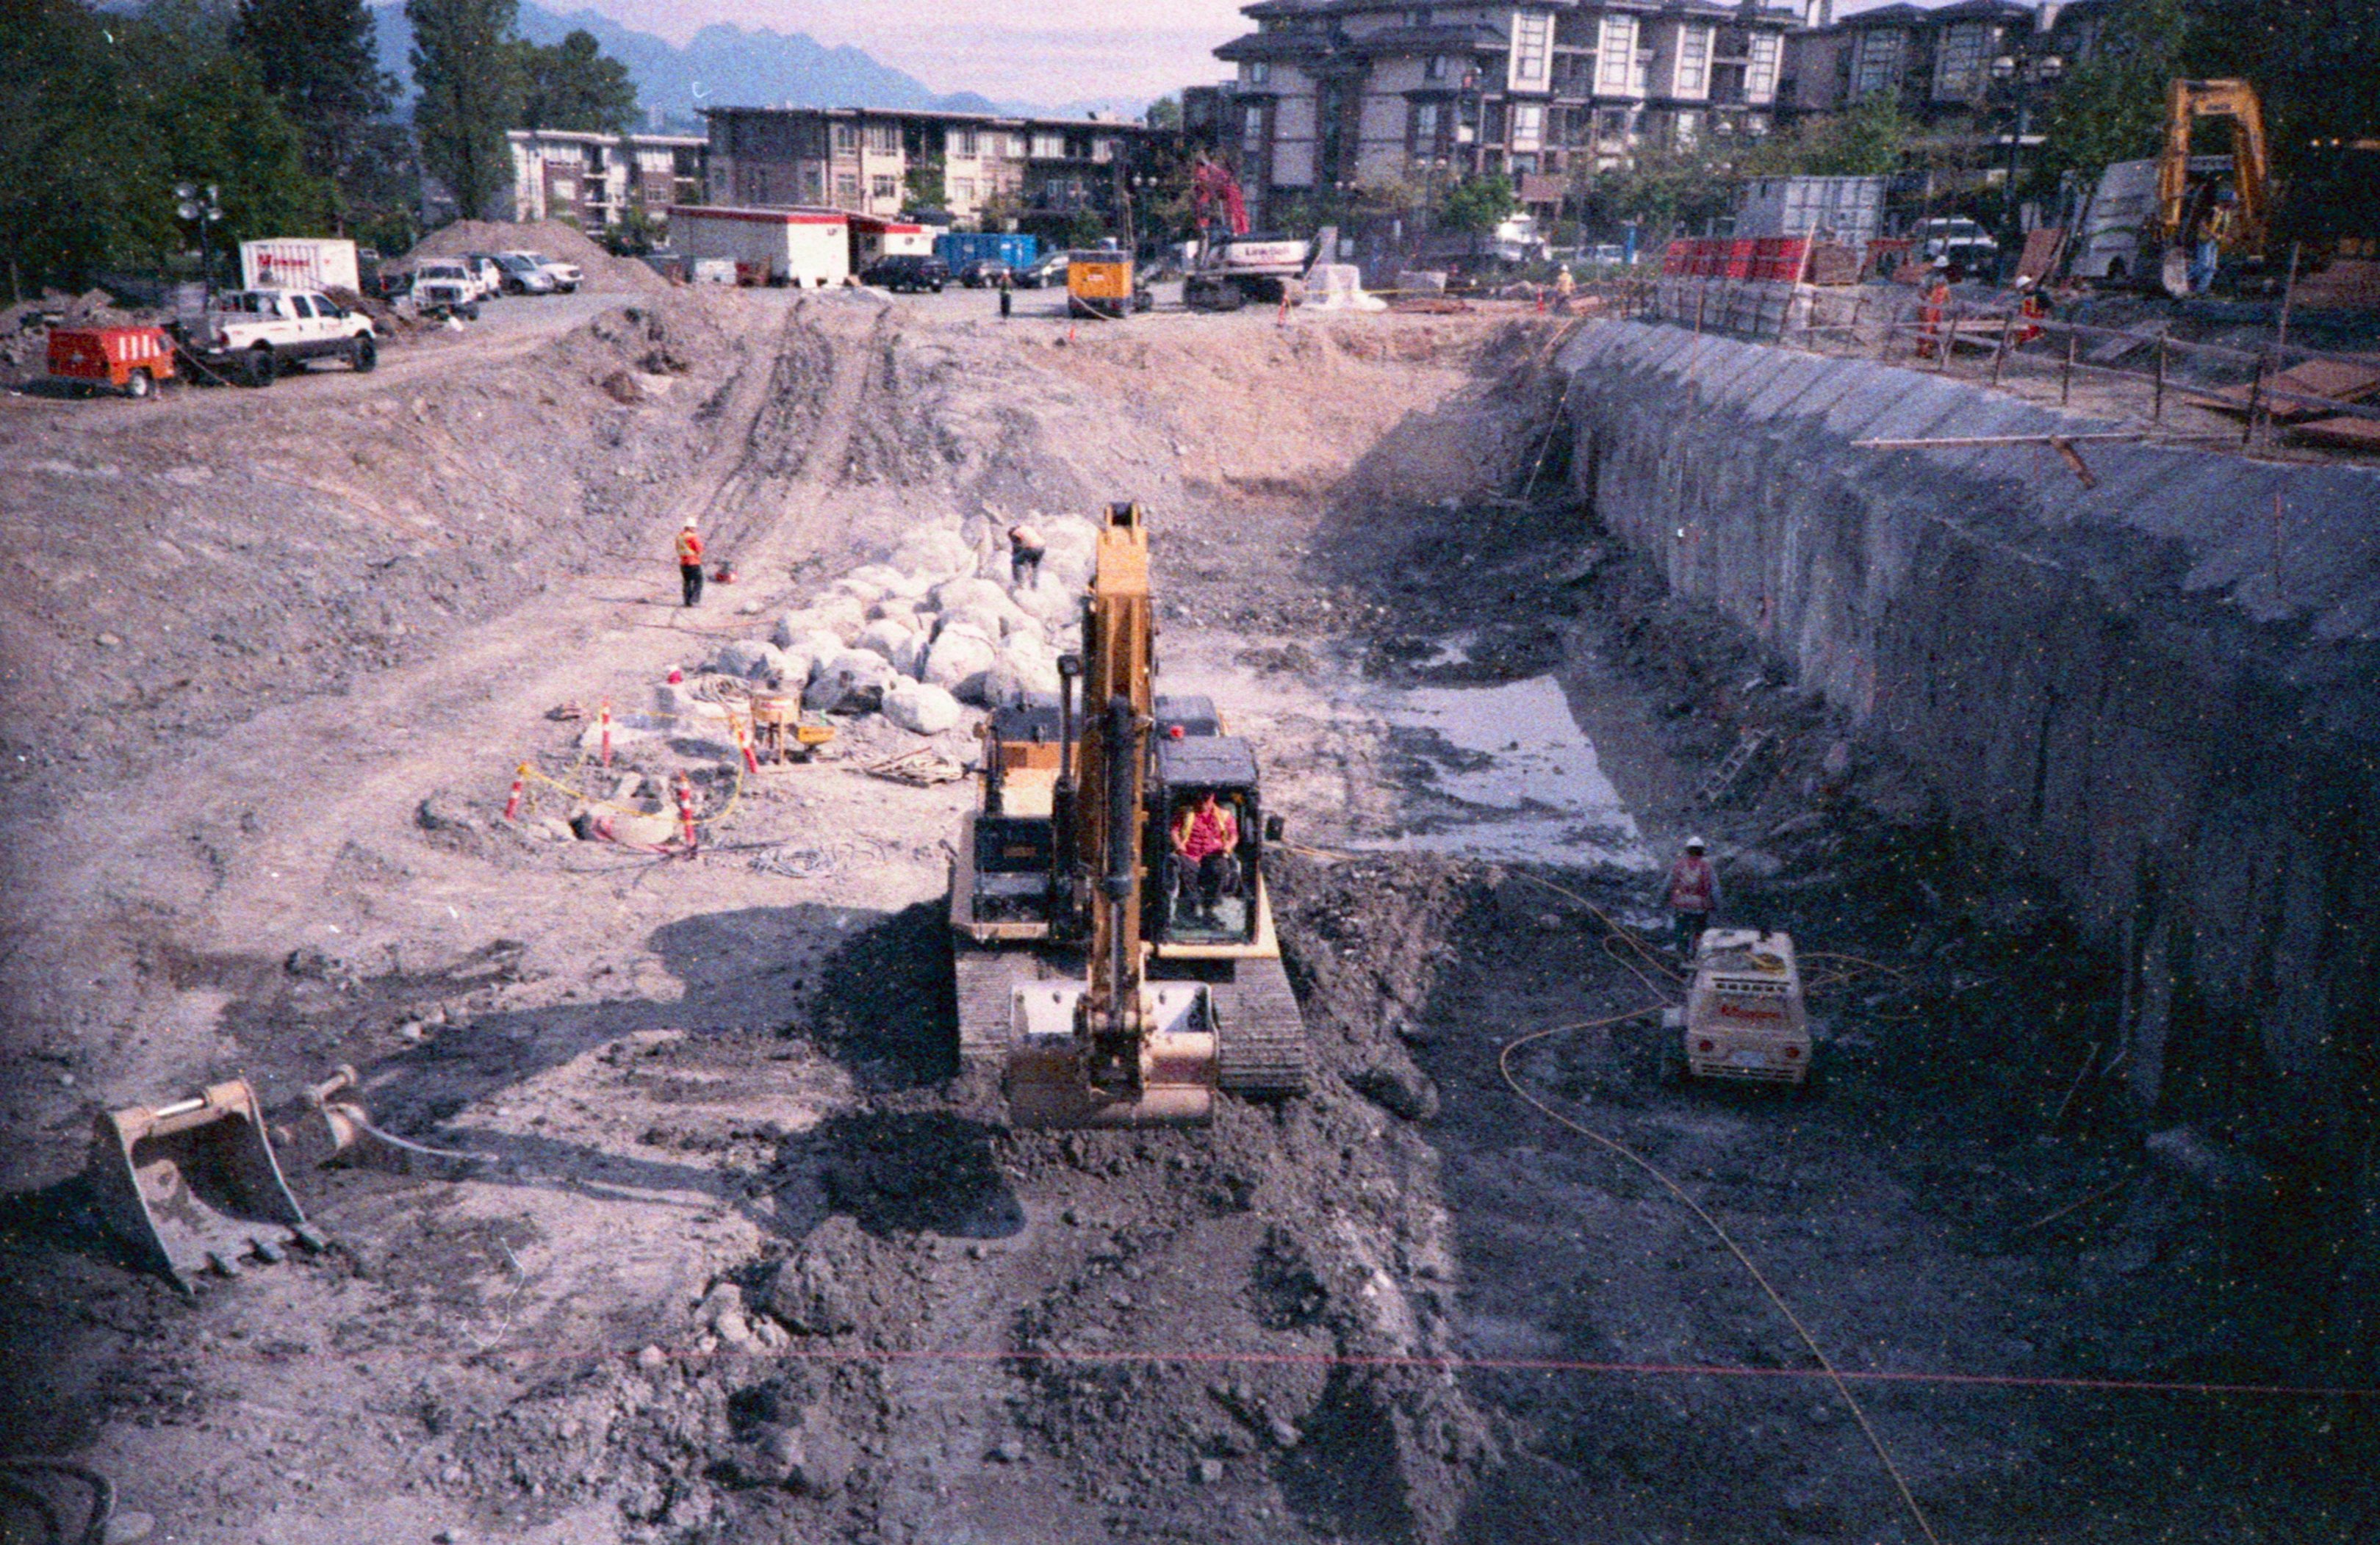
asphalt, waterway, geological phenomenon